Changfeng Motor

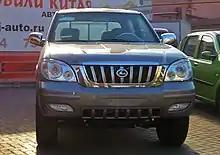
Liebao CS6

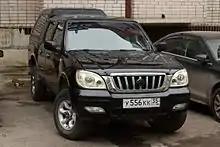
ChangFeng Flying

Prior a minority shareholder with only 29% ownership, GAC Group took control of Changfeng in 2012 after a long run-up dating from 2009 that included promises to turn the company into a joint venture with Mitsubishi. Previously, 22% of the company was owned by Changfeng Group and another 15% by Mitsubishi. These stakes were sold in 2011. As a result of being acquired by GAC, the company was delisted from the Shanghai stock exchange on March 20, 2012.